Corratawy

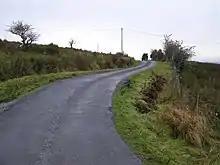
Road at Corratawy - geograph.org.uk - 1089643

Corratawy is bounded on the north by Derrylahan townland, on the west by Drumhurrin and Lattone townlands and on the east by Creea and Edenmore townlands. Its chief geographical features are Carricknahurroo Lough, Drumhurrin Lough, Corratawy Lough, mountain streams, woods, dug wells and spring wells. It is near the Shannon Pot, traditional source of the River Shannon. The townland is traversed by the regional R206 road (Ireland), minor public roads and rural lanes. The townland covers 346 statute acres.